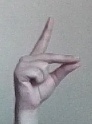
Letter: ta